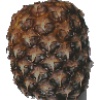
Label: Pineapple 1